Infinite loop

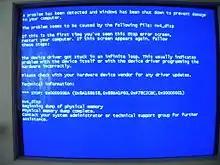
A blue screen of death on Windows XP. "The device driver got stuck in an infinite loop."

Most often, the term is used for those situations when this is not the intended result; that is, when this is a bug. Such errors are most common by novice programmers, but can be made by experienced programmers also, because their causes can be quite subtle.